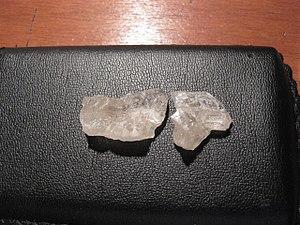
La MDMA est une amine sympathicomimétique, molécule psychostimulante de la classe des amphétamines.